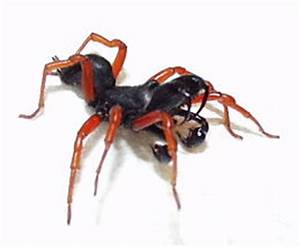
Label: ragno